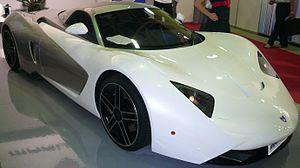
Marussia Motors est un constructeur automobile russe de voitures de sport et de SUV, première firme de production de voitures de sport de Russie. La société ferme en avril 2014 sans avoir produit le moindre modèle de série, les B1, B2 et F2 n'ayant jamais dépassé le stade de prototype.